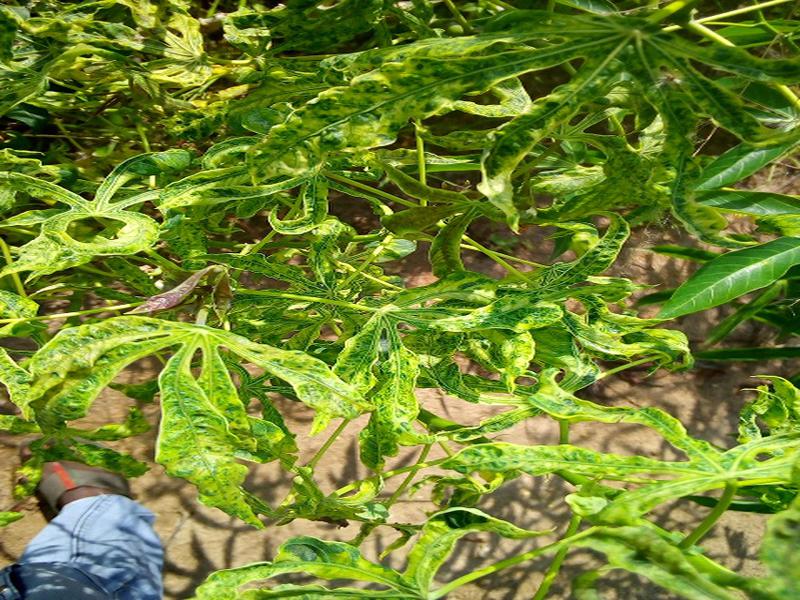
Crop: cassava
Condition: mosaic_disease